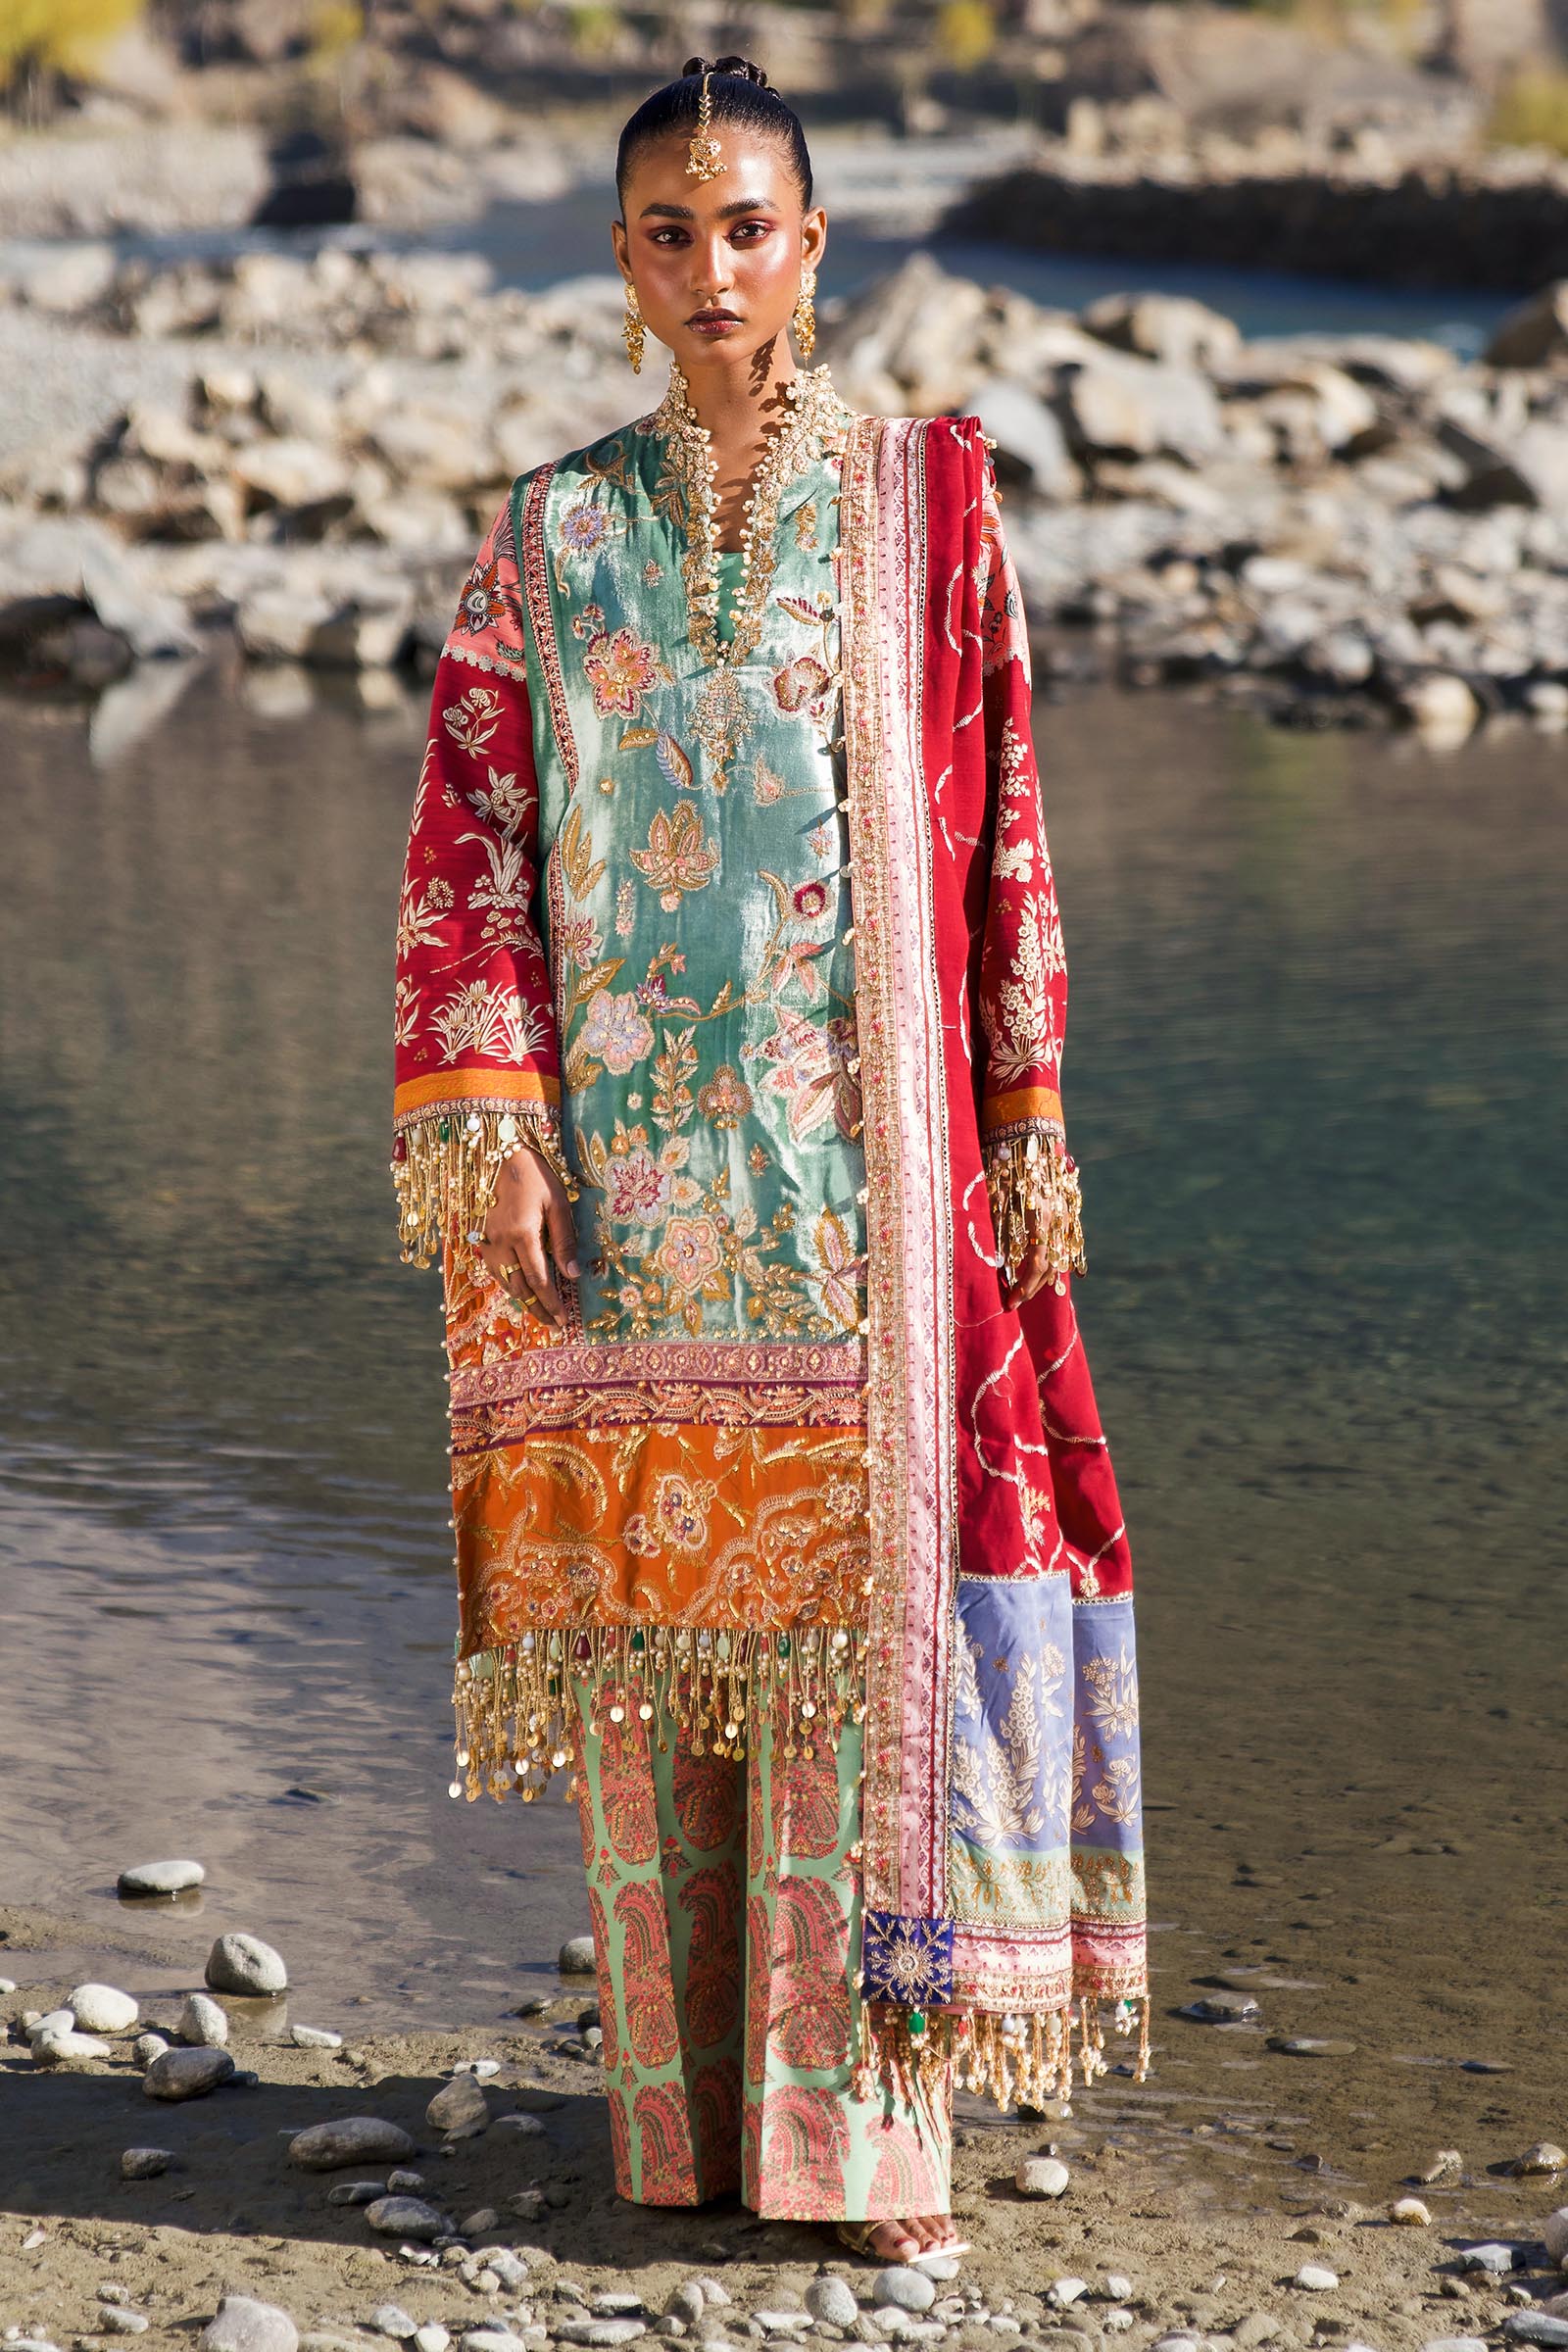
multi embroidered lawn suit